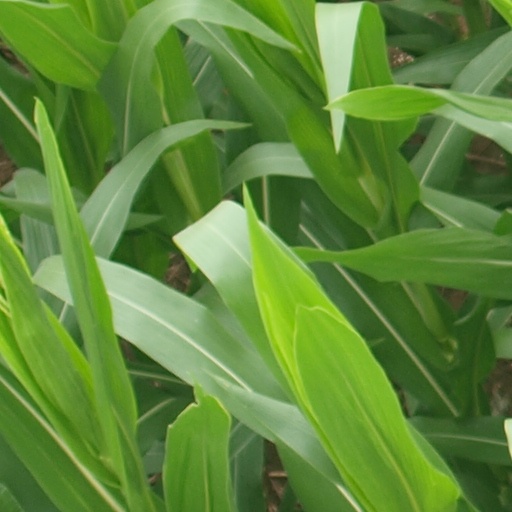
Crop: maize; corn